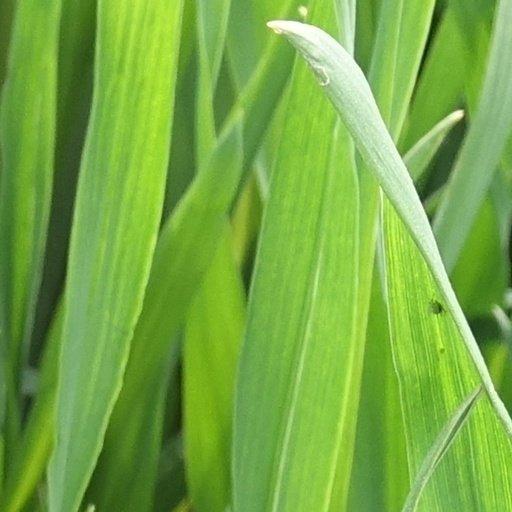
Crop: wheat